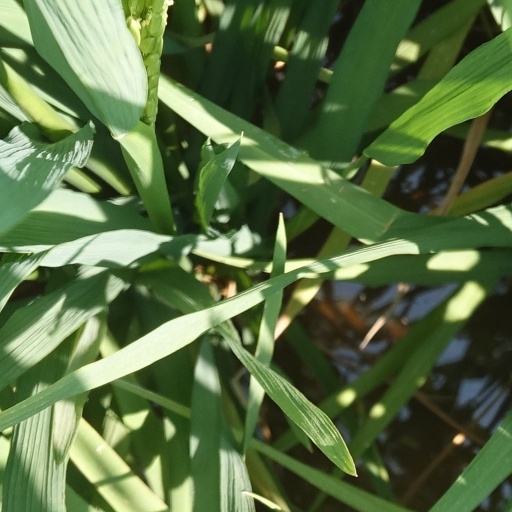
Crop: rice